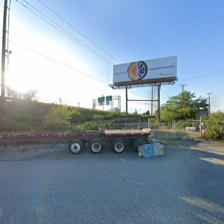
Label: streetView